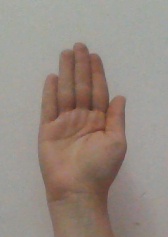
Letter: seen